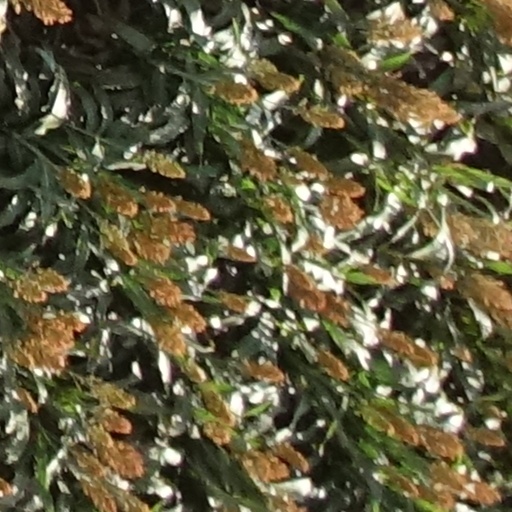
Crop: sorghum